Ruth Miller (actress)

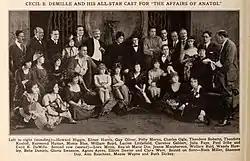
Miller on far left in first row, cast picture from "The Affairs of Anatol" (1921)

Ruth Miller (March 19, 1903 – June 13, 1981) was an American actress, known for "The Sheik" (1921), "The Affairs of Anatol" (1921), and "The King of Kings" (1927).